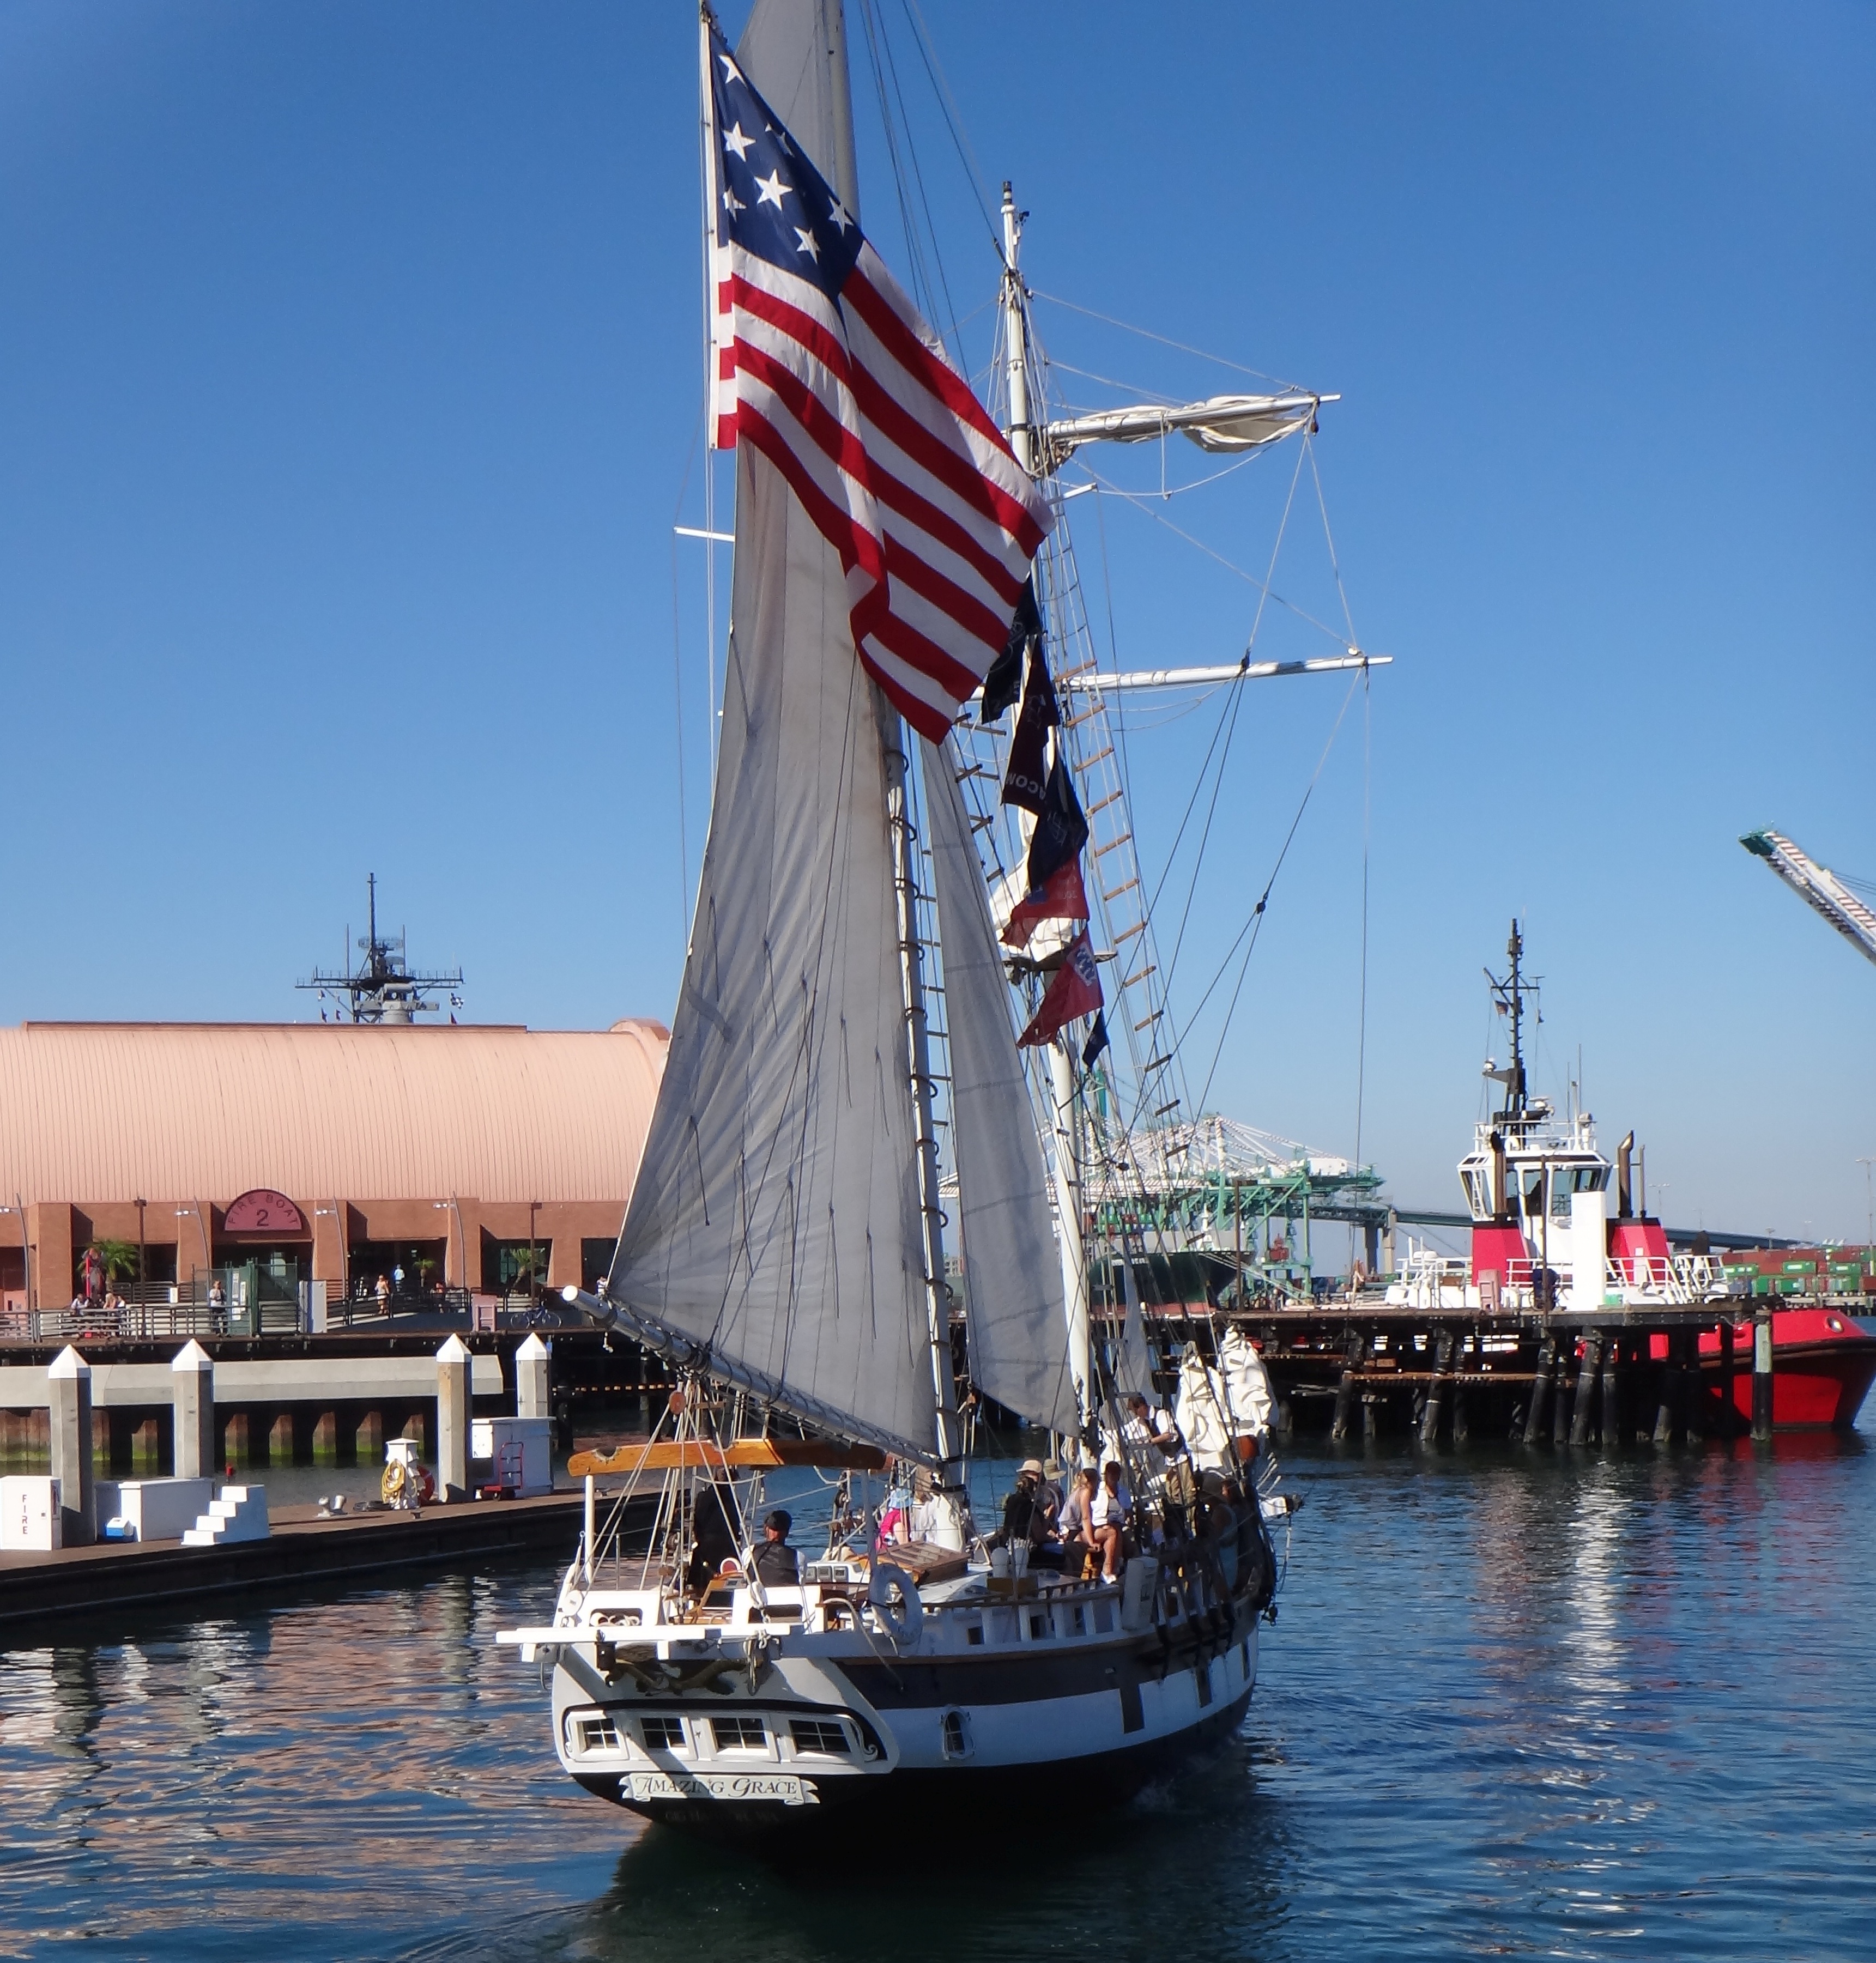
sea, boat, ship, vessel, vehicle, mast, sailing, yacht, harbor, sailboat, nautical, sail, maritime, watercraft, schooner, windjammer, sailing ship, los angeles, tall ship